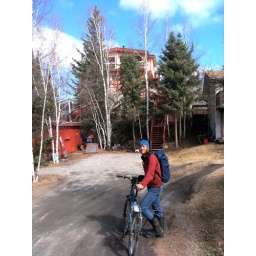
Nick leads the way on his bike to his house in Yellowknife's Old Town.